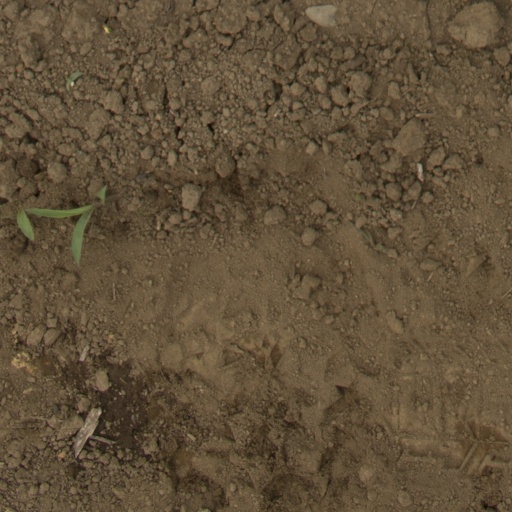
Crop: Jerusalem artichoke